Septimus Heap (character)

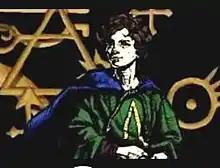
Septimus Heap, as illustrated by Mark Zug

Septimus Heap is the protagonist in the bestselling book series "Septimus Heap", by Angie Sage. He is the Apprentice to the ExtraOrdinary Wizard, Marcia Overstrand. He was once a member of the Young Army, known as Boy 412.